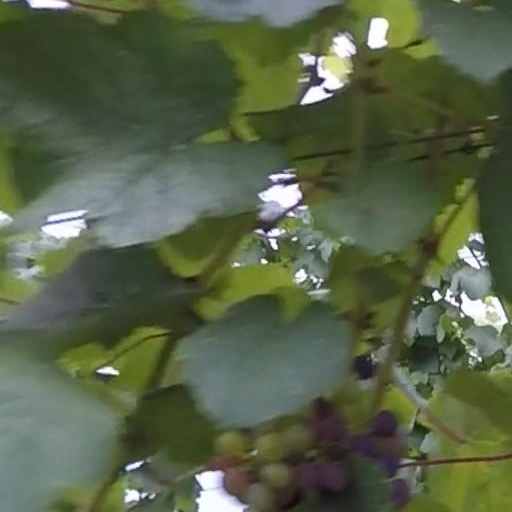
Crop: grape